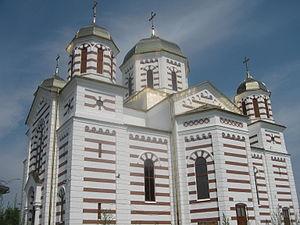
Cajvana est une ville du județ de Suceava, Bucovine, Moldavie, située dans le nord-est de la Roumanie. En 2011, elle comptait 6 901 habitants.